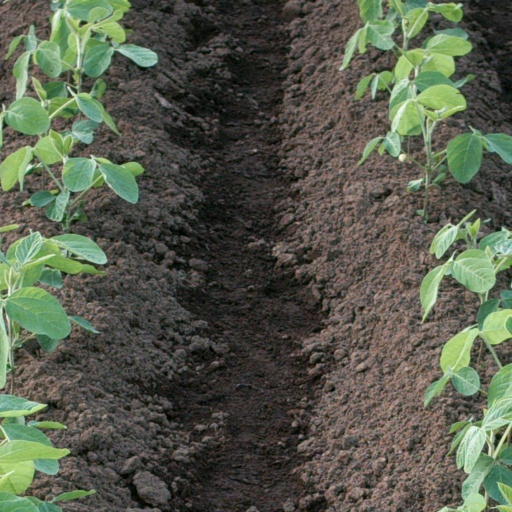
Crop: soybean